Ghost Rider (2007 film)

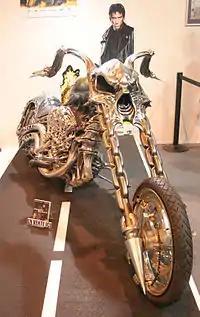
Ghost Rider's "Hellcycle", in its supernatural transformed shape, displayed as a part of the film's promotion

In May 2005, Sony Pictures launched the official website for "Ghost Rider". The following July, the studio presented a "Ghost Rider" panel at San Diego Comic-Con and screened a teaser for the audience. The teaser, which did not have finalized footage of the film, eventually leaked online. In the same month, Majesco Entertainment Company announced its deal with Marvel to acquire worldwide rights to produce the video game "Ghost Rider" for the PS2, PSP, and Game Boy Advance consoles. In December, the studio presented a first glimpse of Ghost Rider in a ten-second footage piece on the official site. In April 2006, Sideshow Collectibles announced the sale of a Ghost Rider maquette based on the concept art of the film. The following May, domestic and international teaser trailers for "Ghost Rider" were launched at Apple Inc. The Ghost Rider was also featured in a commercial for Jackson Hewitt Tax Services in which the character presented his income tax forms to a clerk for processing to receive a quick refund check.